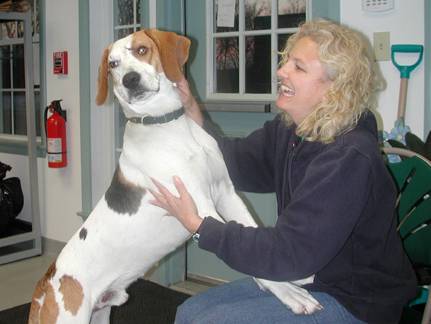
Label: dog